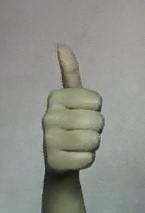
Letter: aleff